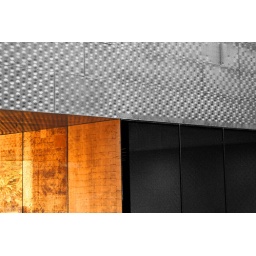
Some orange in some gray